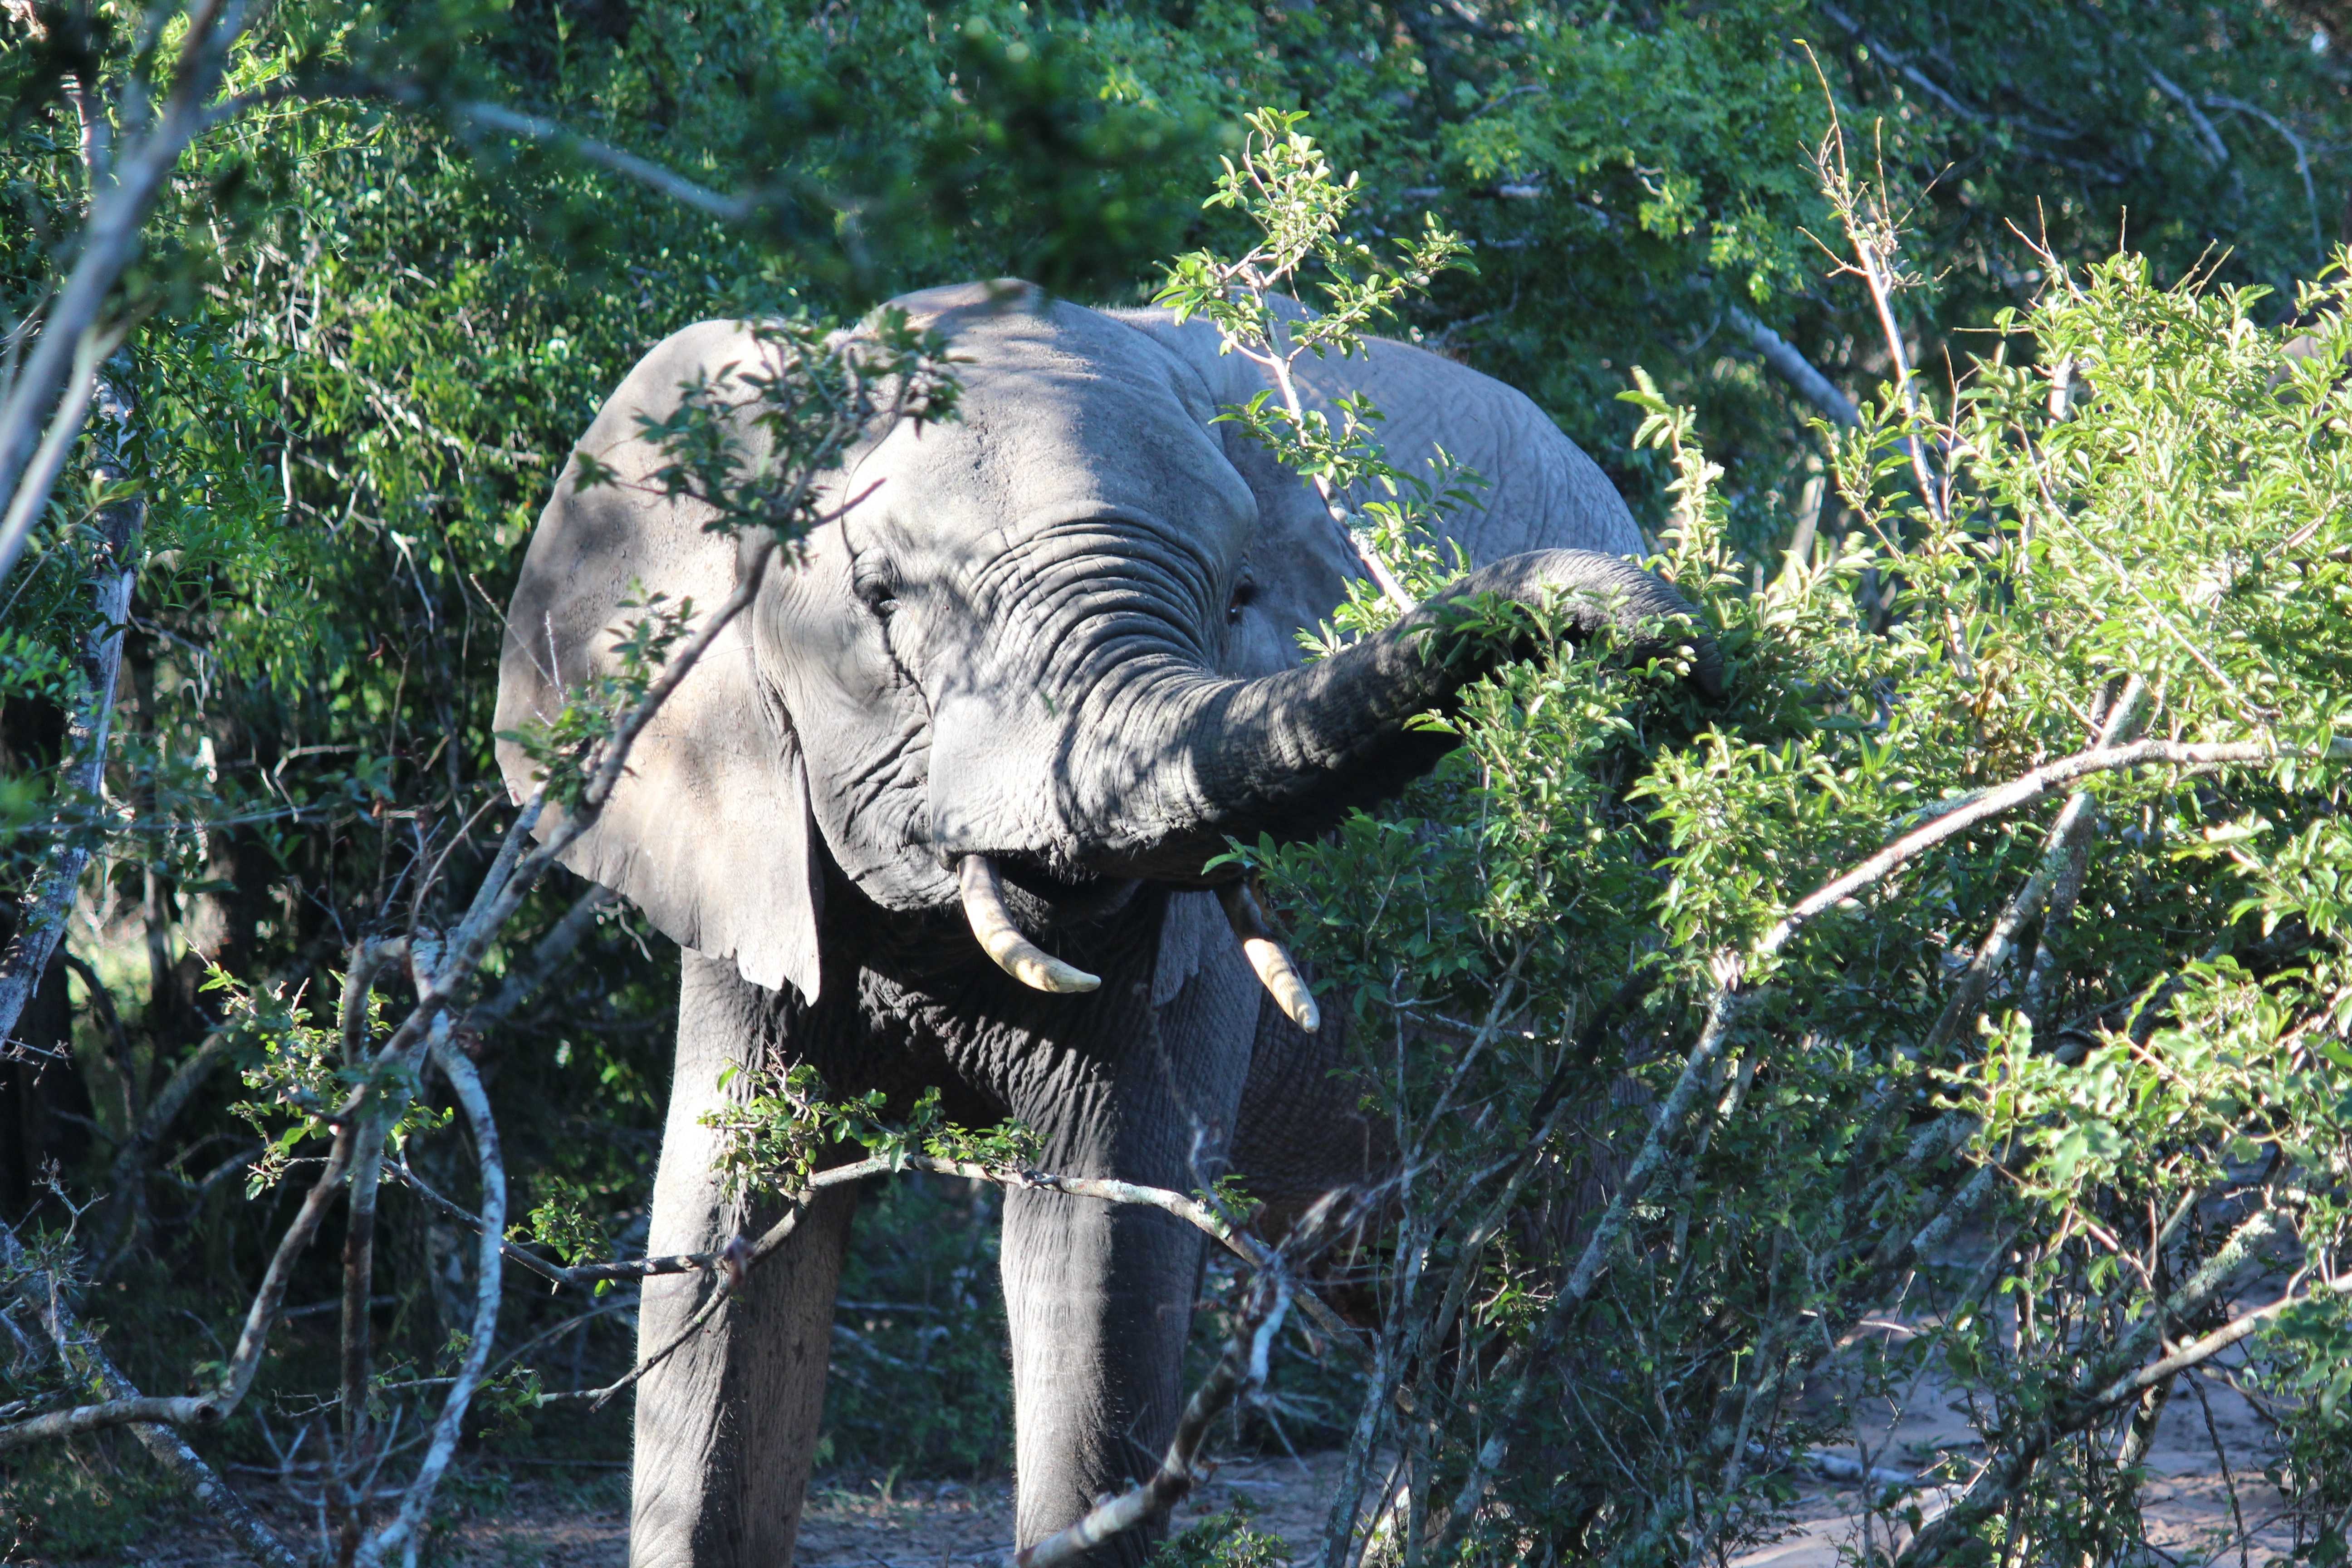
sunrise, animal, wildlife, zoo, jungle, africa, mammal, fauna, elephant, rainforest, tembe elephant park, indian elephant, elephants and mammoths